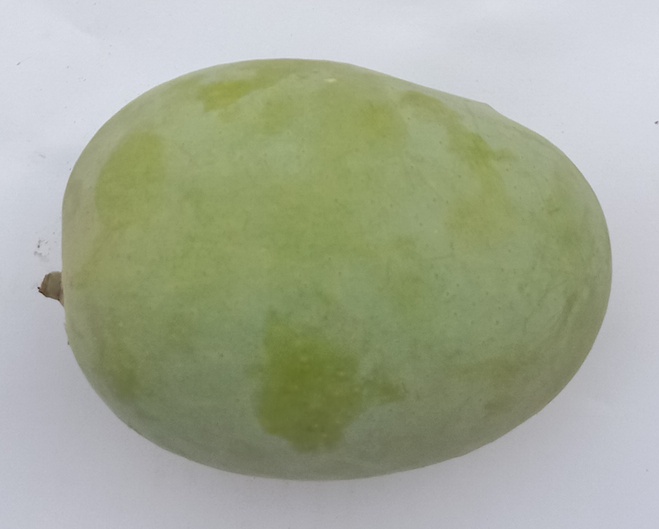
Mango variety: Langra